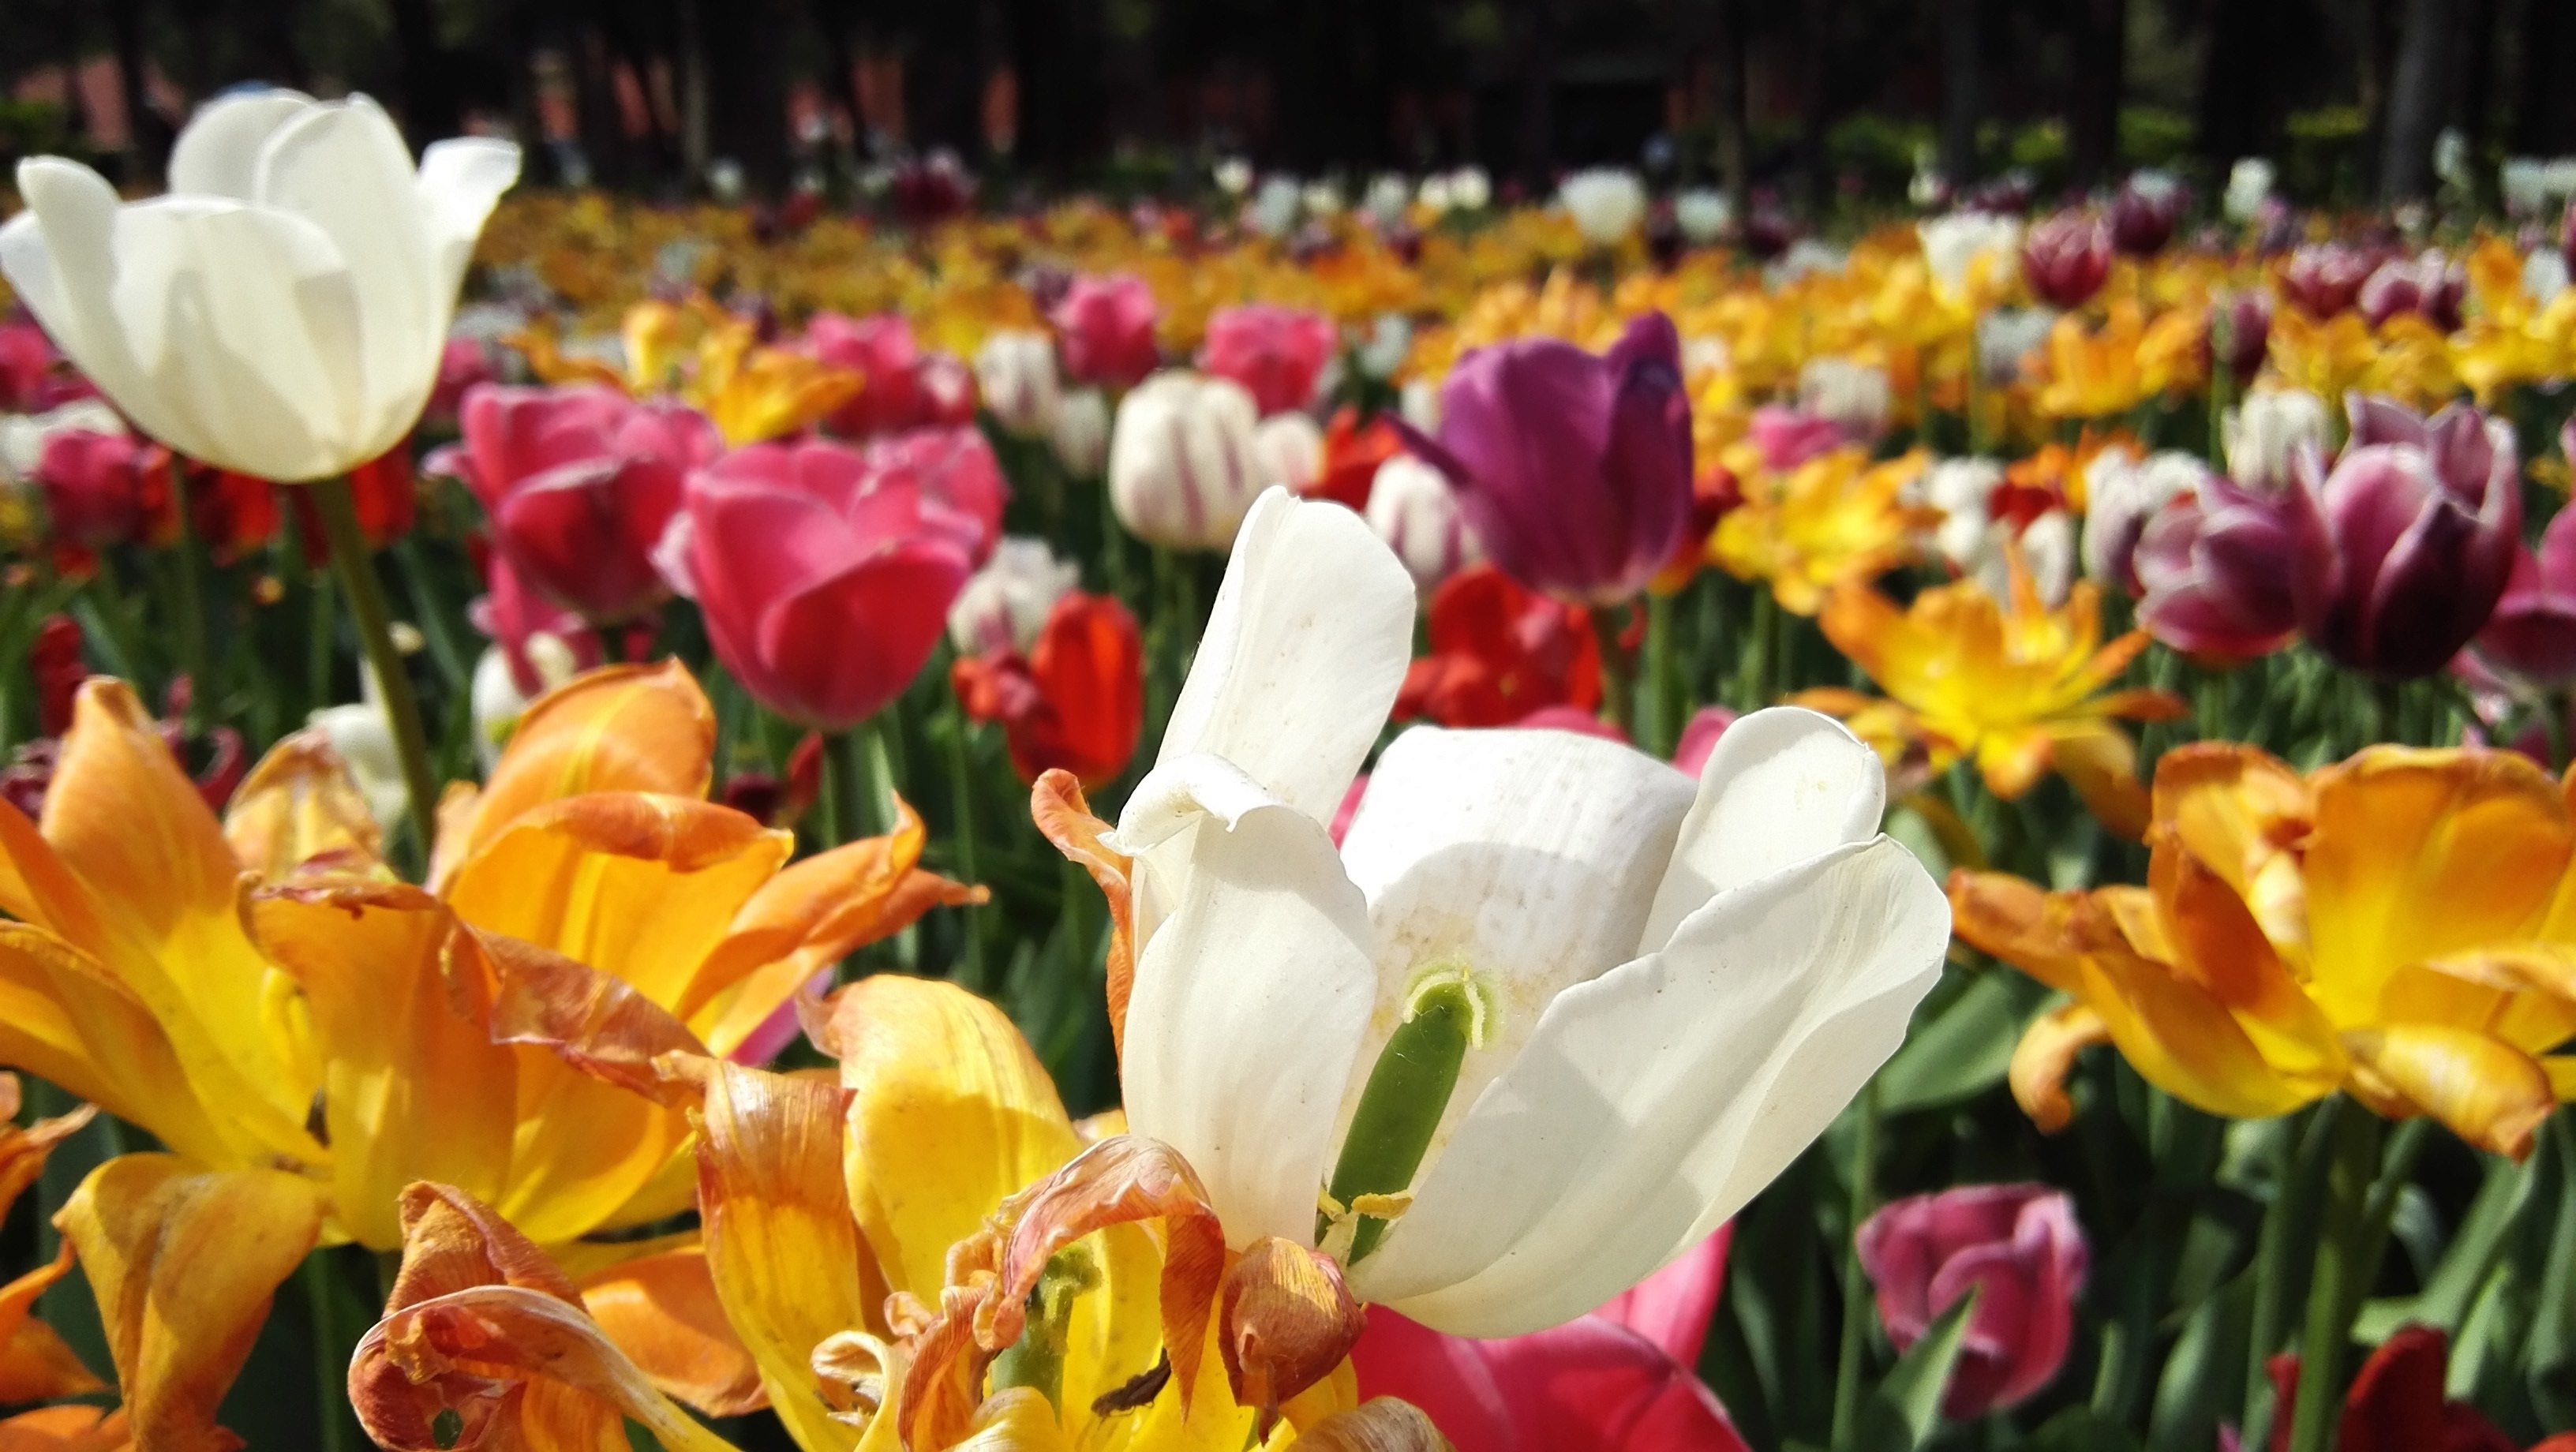
plant, flower, petal, tulip, color, beijing, bright, crocus, flowering plant, jingshan park, all the colours, lily family, land plant